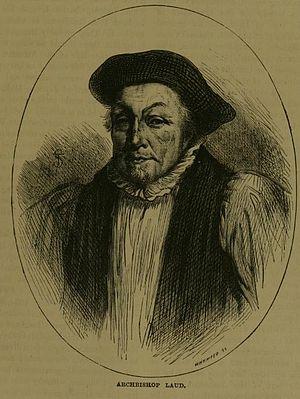
L'Oxford University Press est une maison d'édition universitaire britannique de renom. Elle est la plus importante maison d'édition universitaire du monde, compte parmi les vingt-cinq premiers groupes éditoriaux internationaux et est le second plus ancien éditeur indépendant encore en activité après Cambridge University Press.